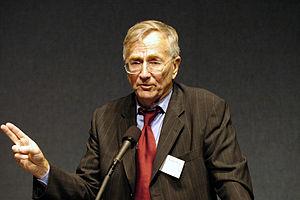
Le massacre de Mỹ Lai est un crime de guerre américain — au cours de la guerre du Viêt Nam — qui a fait entre 347 et 504 morts civils dans la république du Viêt Nam, le 16 mars 1968. Il est commis par des soldats de l'armée de terre américaine : la compagnie C, 1ᵉʳ bataillon, 20ᵉ régiment d'infanterie, 11ᵉ brigade, 23ᵉ division d'infanterie. Les victimes sont des hommes, des femmes, des enfants et des nourrissons. Certaines femmes sont violées en groupe et leurs corps mutilés.